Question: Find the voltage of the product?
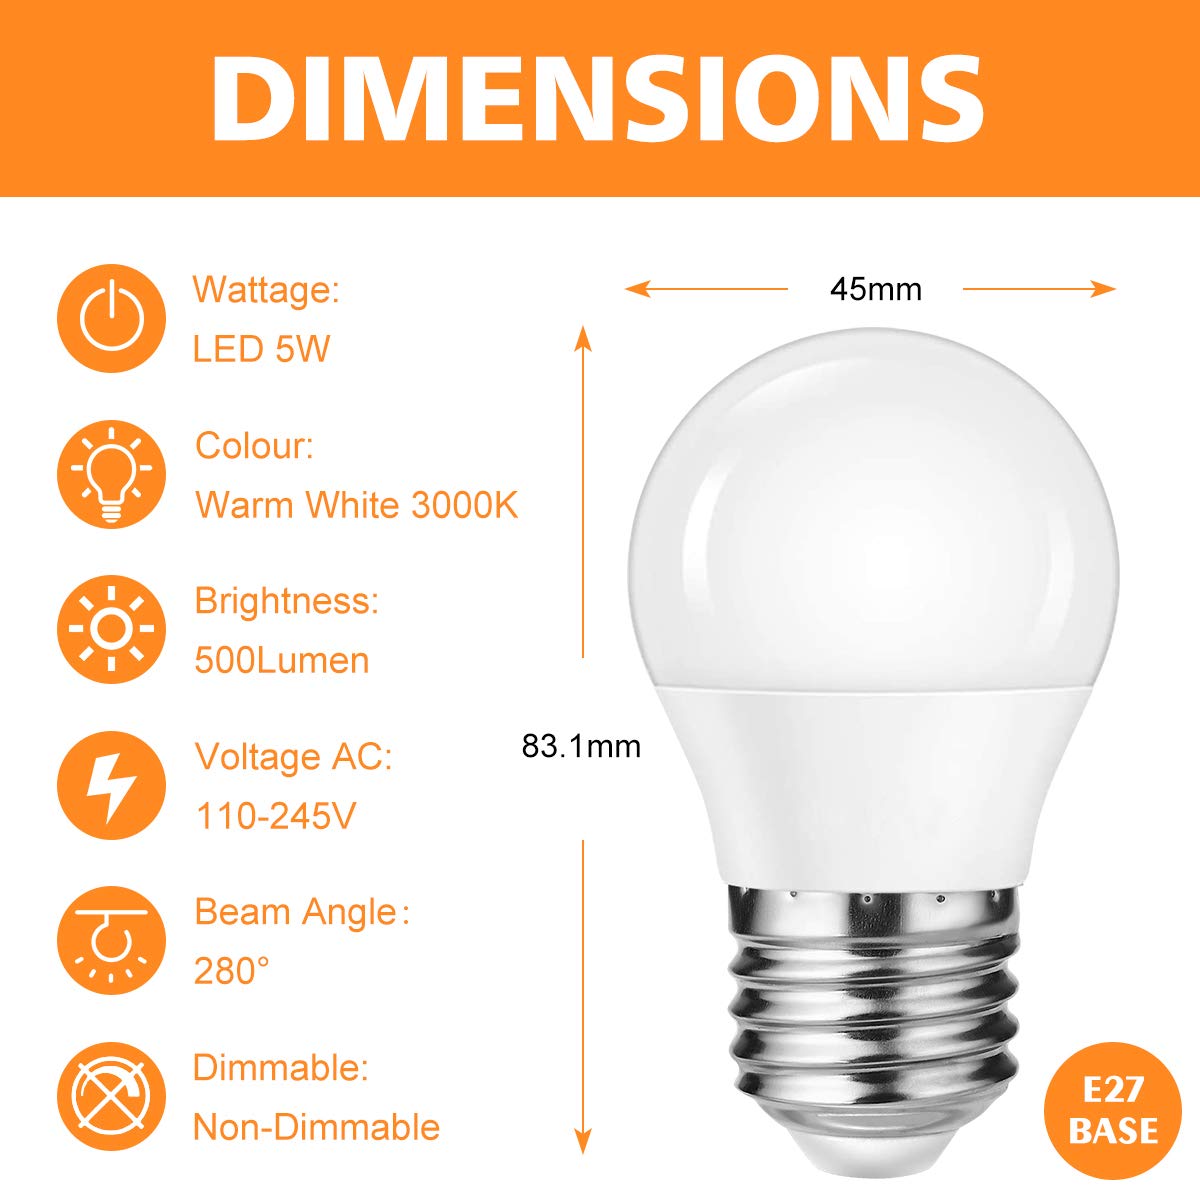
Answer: [110.0, 245.0] volt